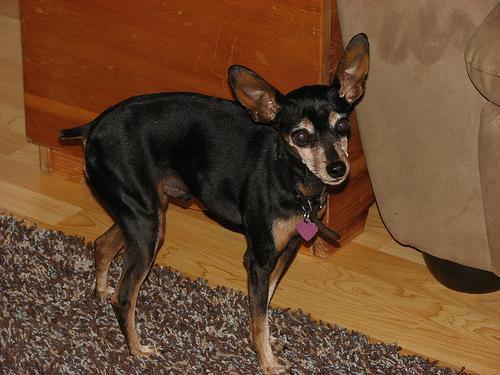
miniature_pinscher